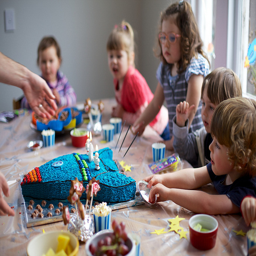
Several kids sitting around a table with a cake on it.
a kid is sitting at a table with a cake
Group of young children at table for birthday gathering with artfully decorated cake.
A group of children sitting around a birthday cake.
A group of kids that are sitting around a table with a cake.